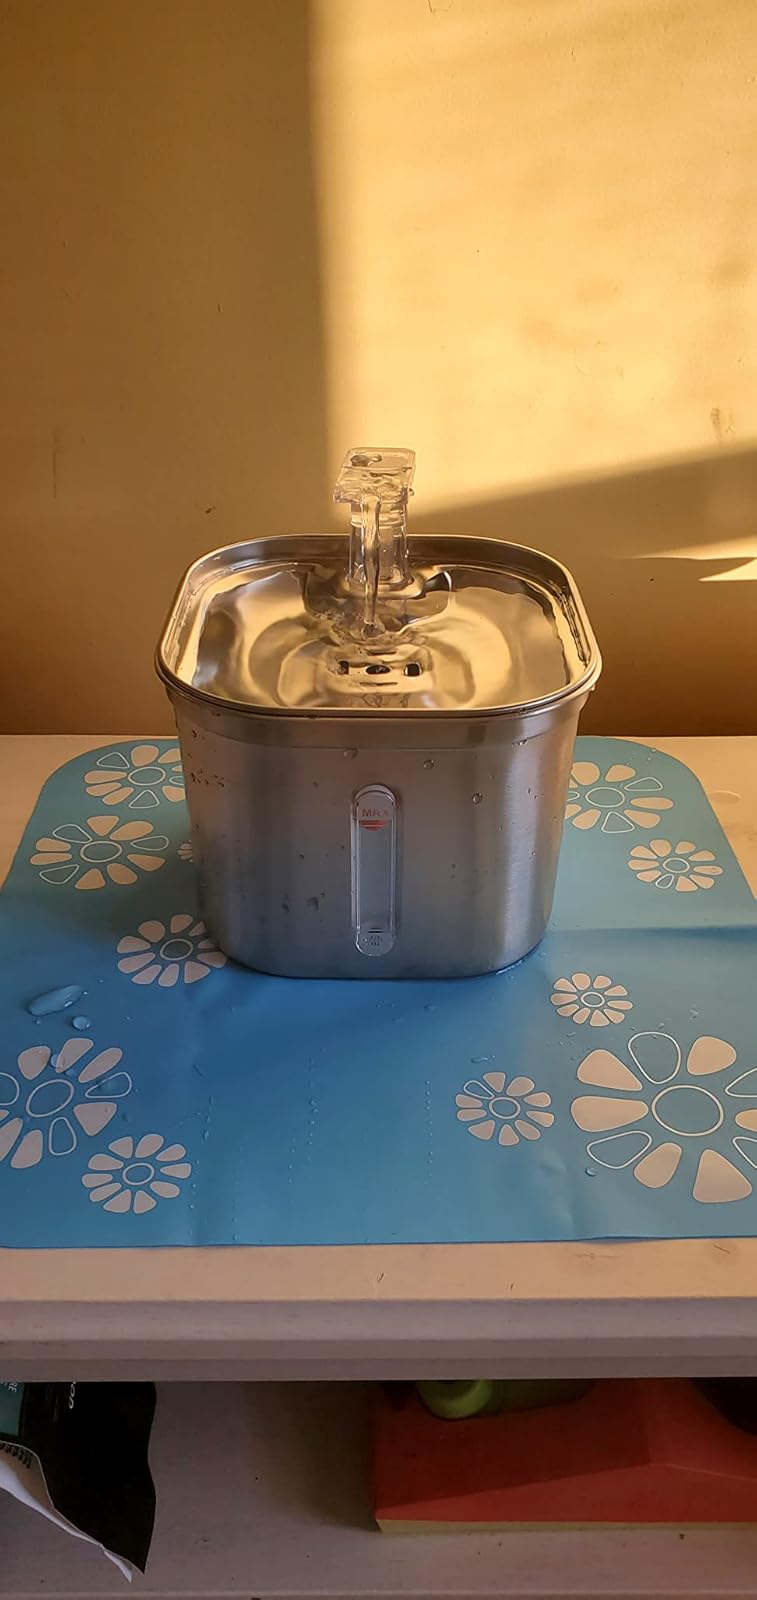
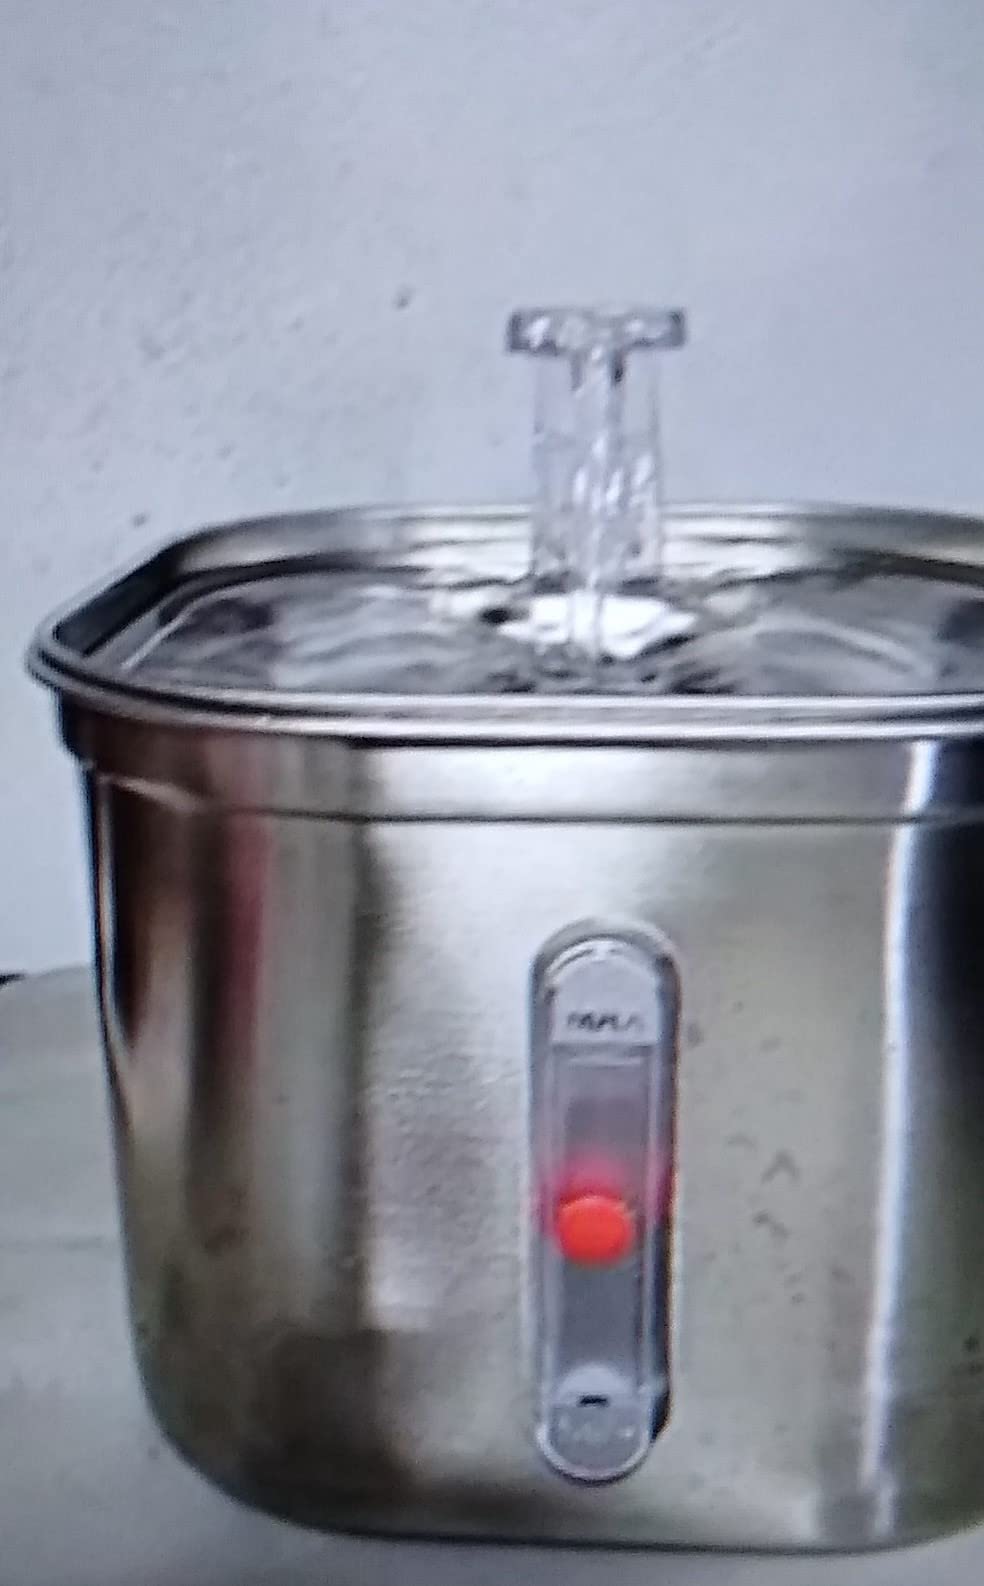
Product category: items_bowl
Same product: yes